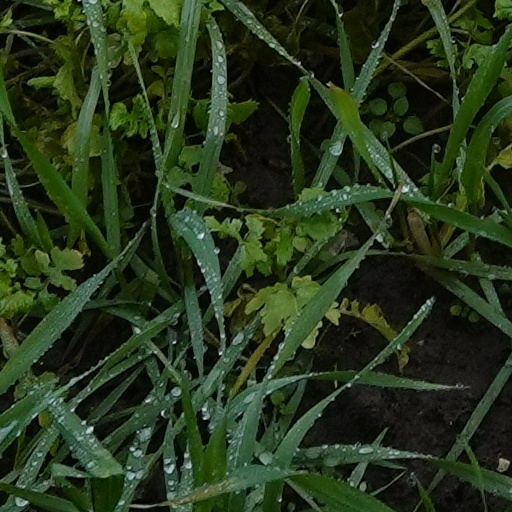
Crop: wheat